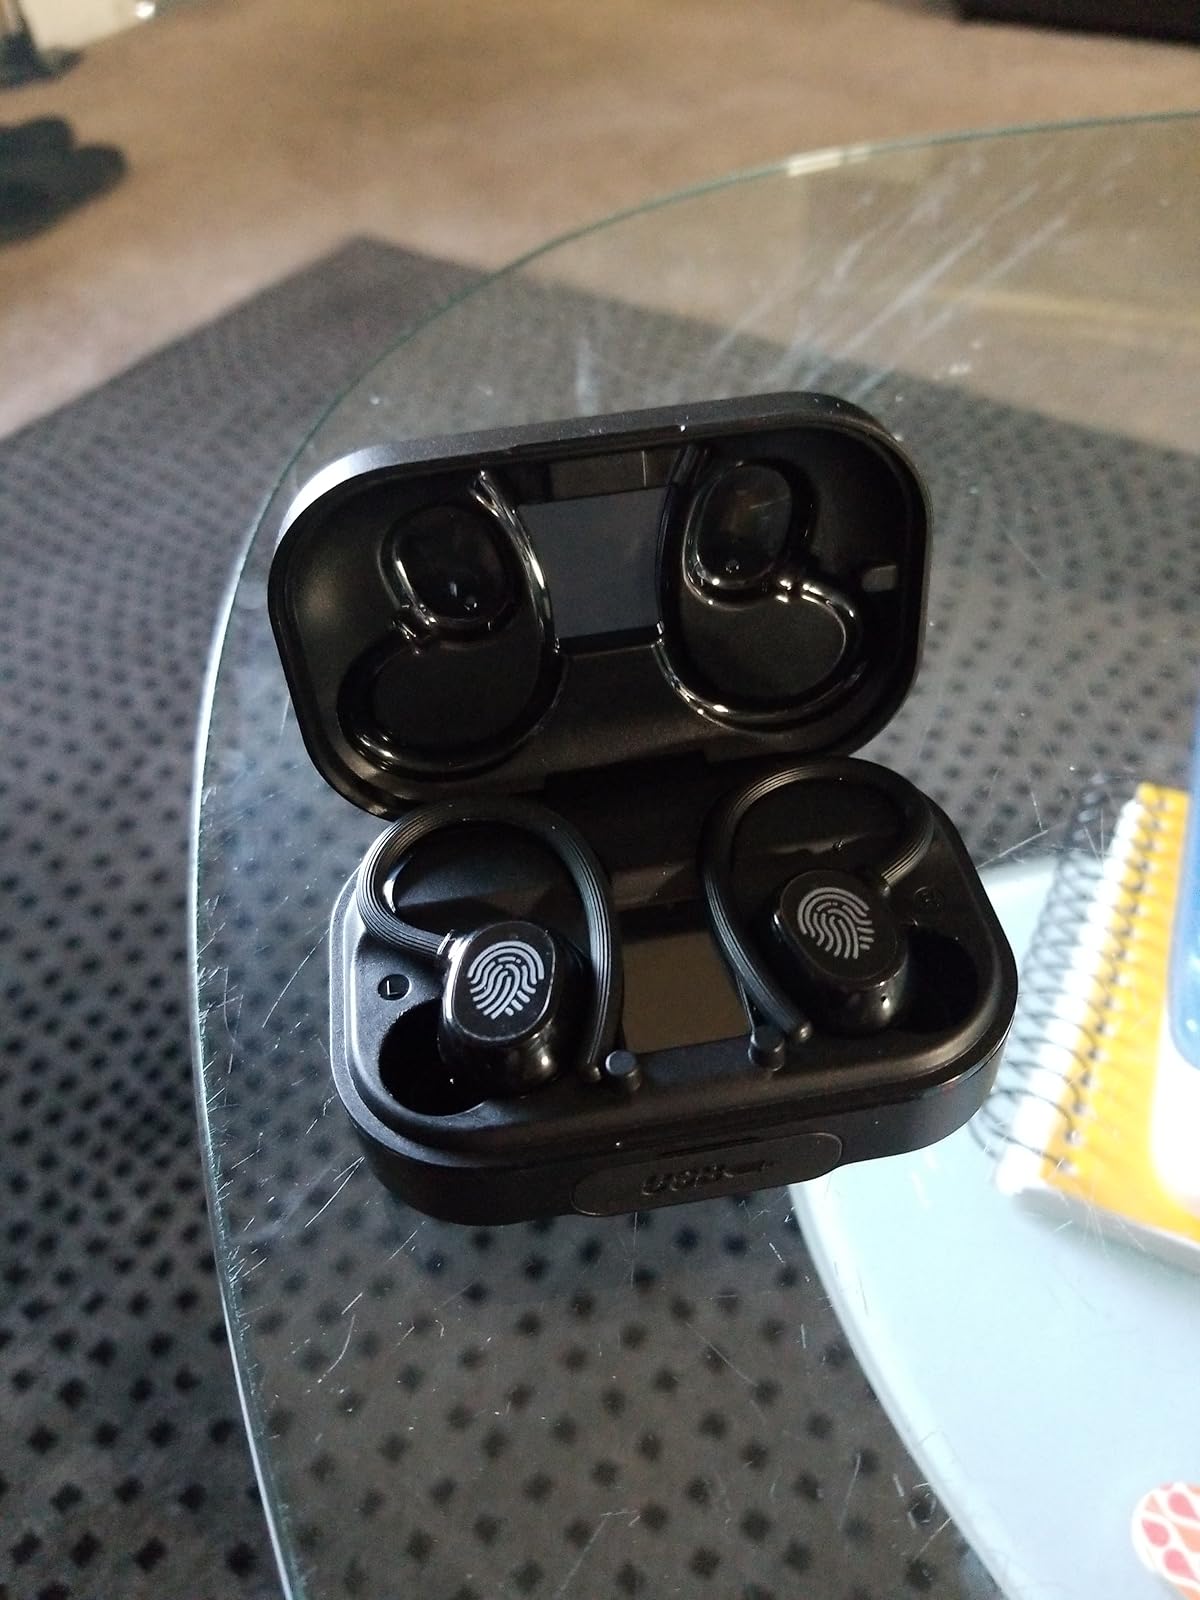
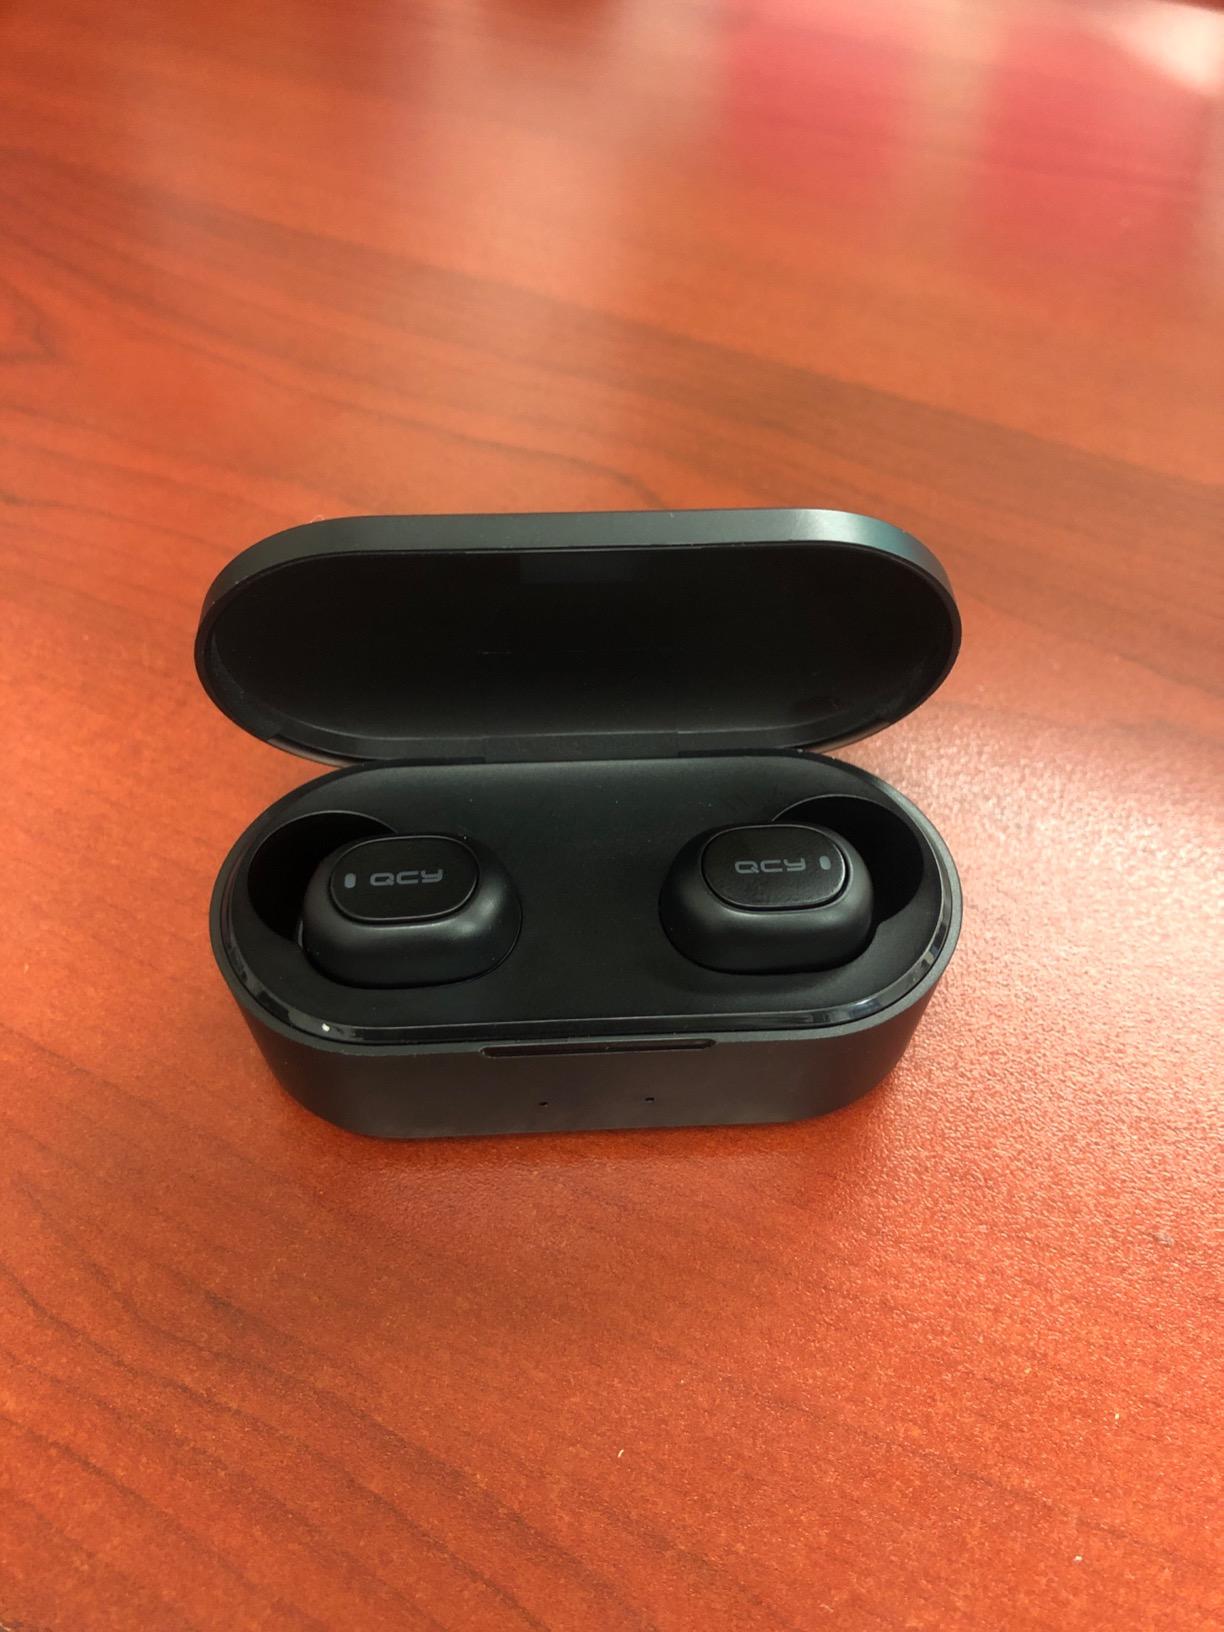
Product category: earbuds
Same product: no